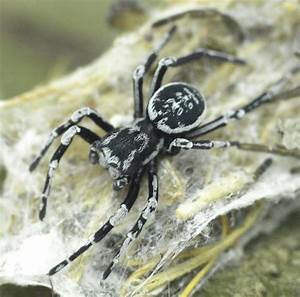
Label: spider